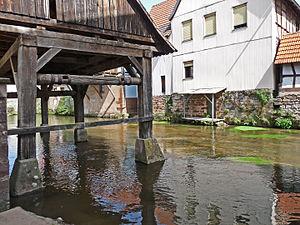
Lavoir sur la Sauer, affluent du Rhin, à Woerth (Bas-Rhin).